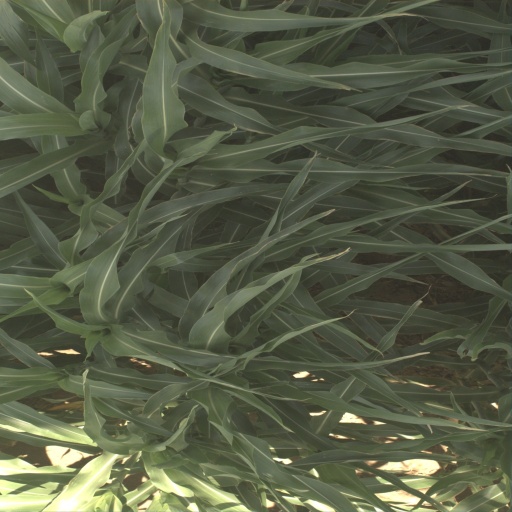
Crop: sorghum